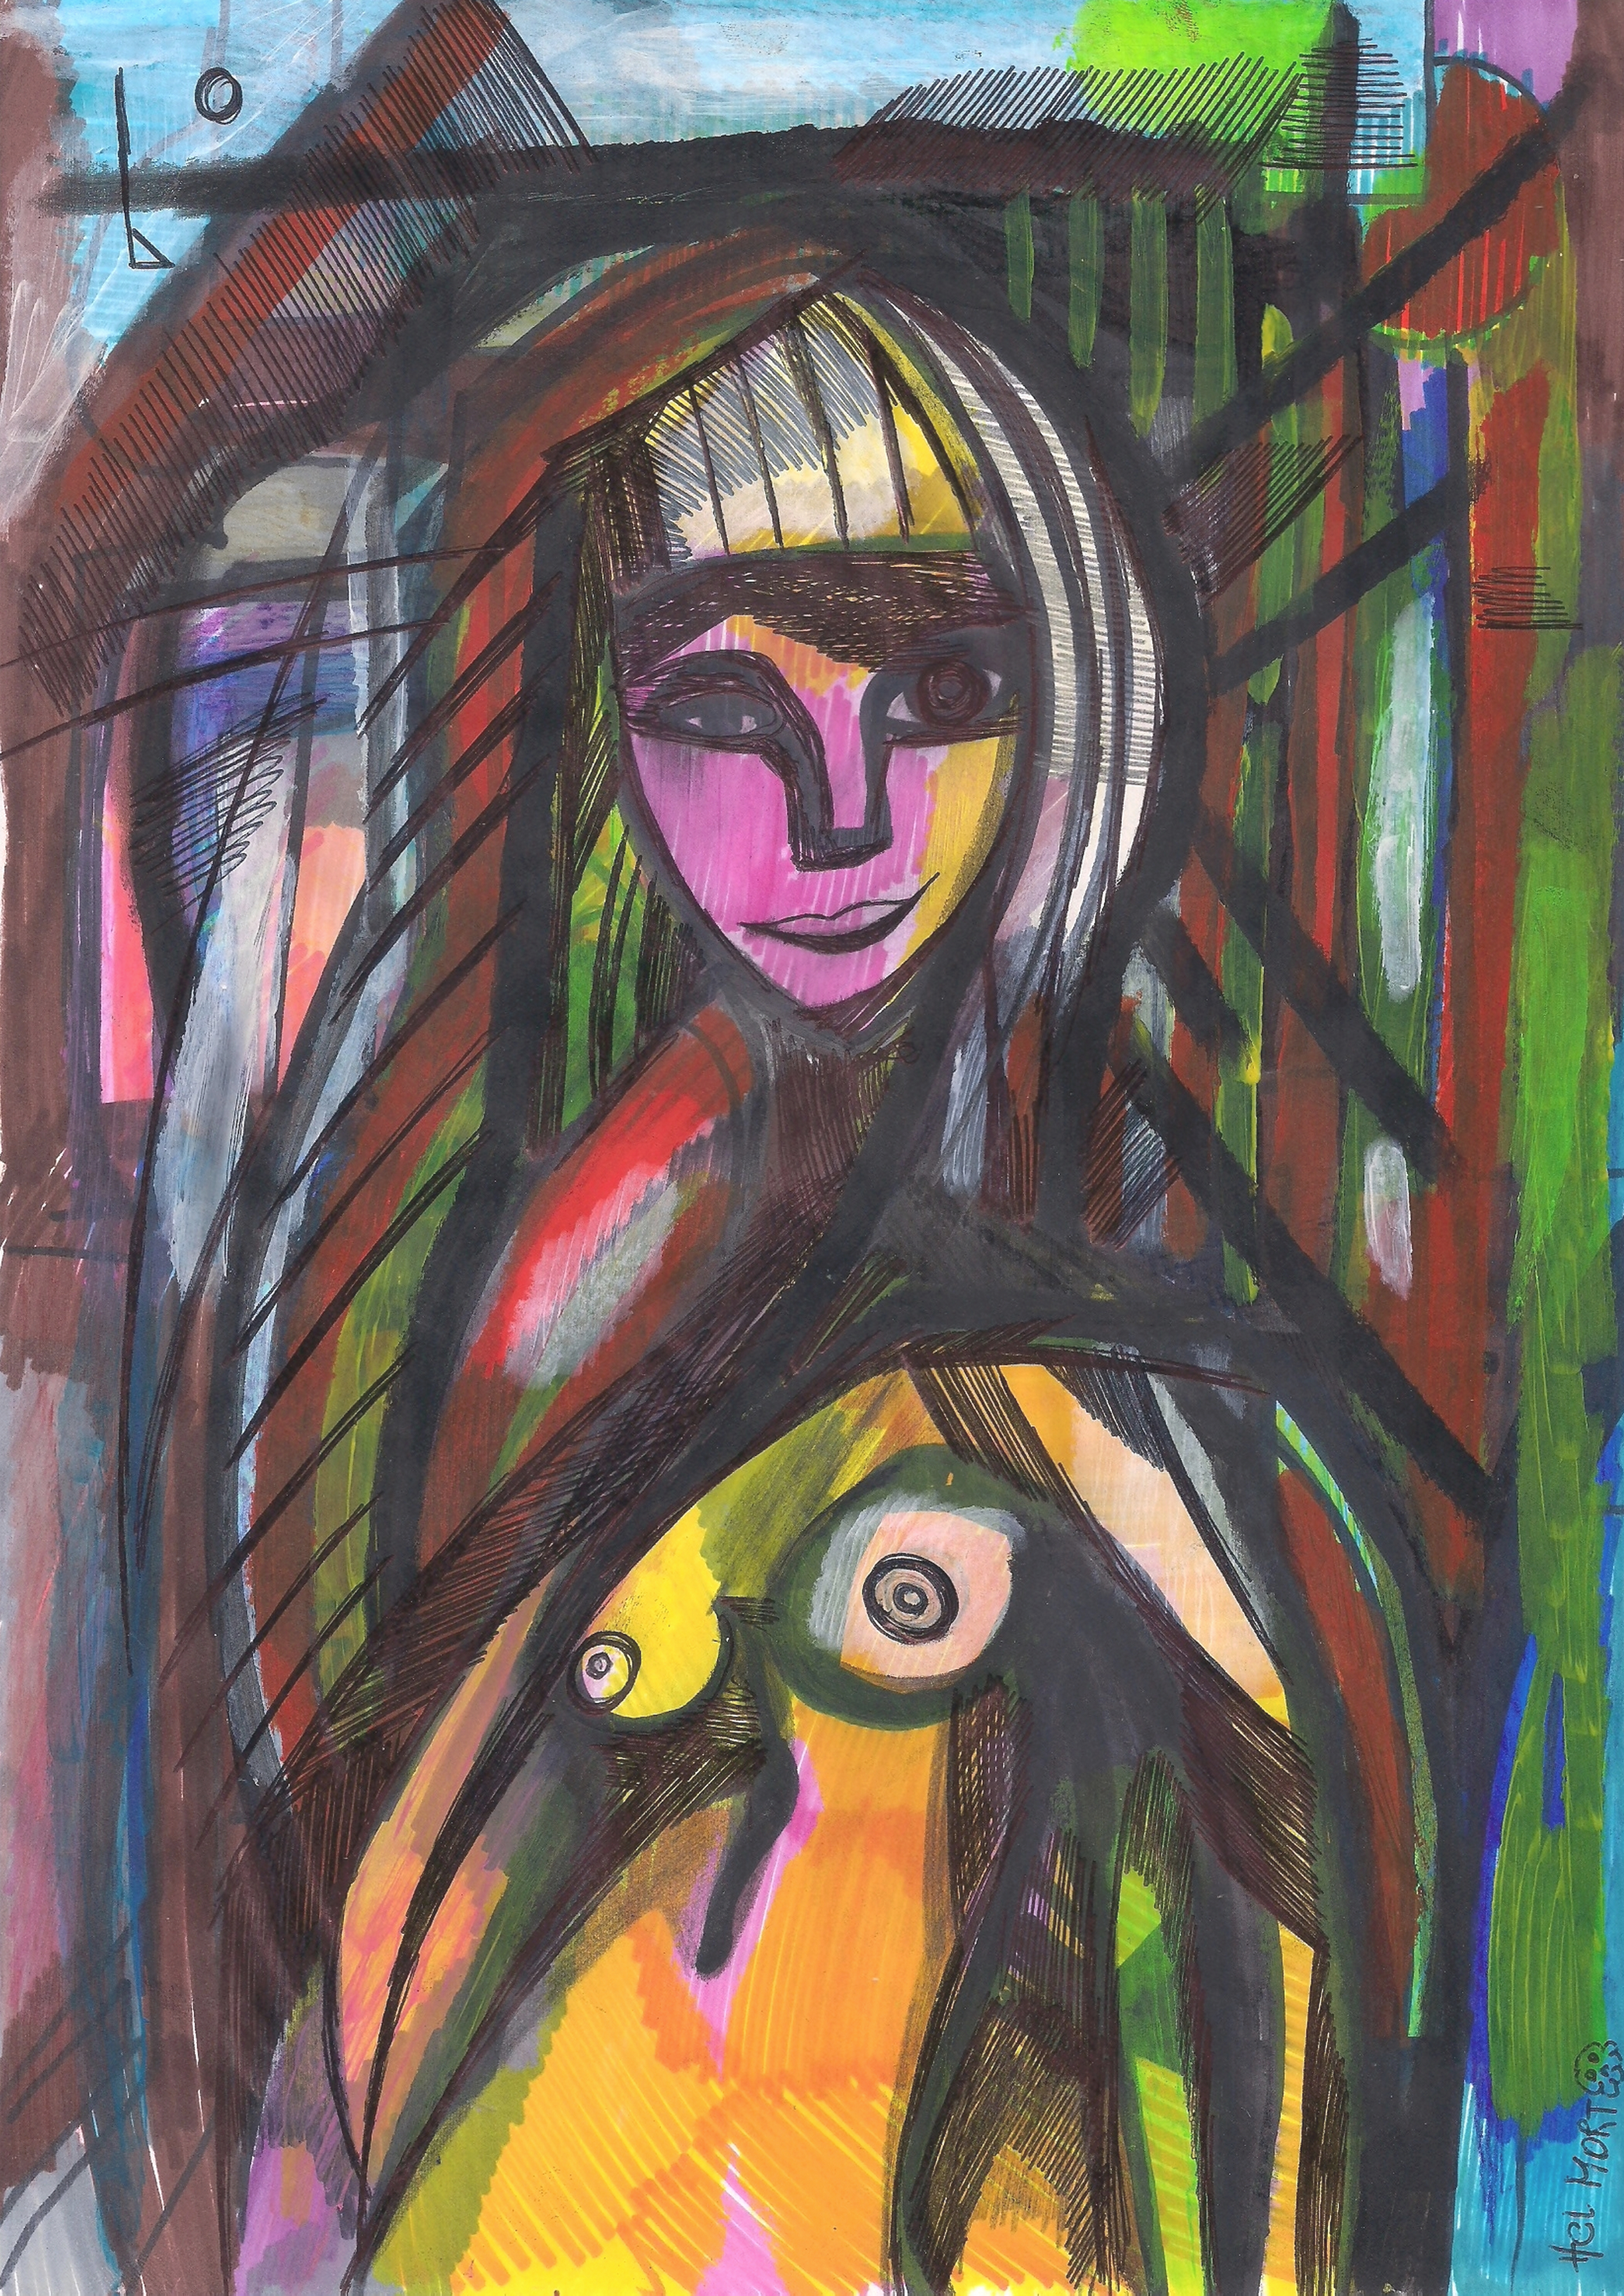
painting, art, artist, artwork, drawing, contemporary art, photography, illustration, paint, love, design, sketch, fine art, abstract art, creative, abstract, acrylic painting, nature, watercolor, art gallery, oil painting, gallery, modern art, abstract painting, digital art, contemporary painting, art collector, style, girl, woman, fashion, mort, Colorfulness, Art paint, purple, visual arts, acrylic paint, watercolor paint, graphics, psychedelic art, graffiti, creative arts